Kwun Tong Garden Estate

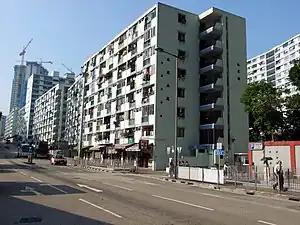
Hung Cheuk Lau, Kwun Tong Garden Estate

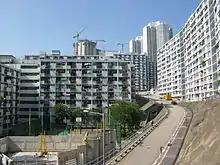
Hung Cheuk Lau and Wah Mei Lau, Kwun Tong Garden Estate

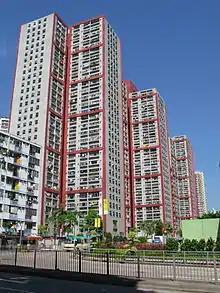
Lotus Tower

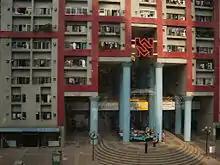
Entrance of Lotus Tower

Kwun Tong Garden Estate, or Garden Estate, is a public housing estate in Ngau Tau Kok, Kwun Tong, Kowloon, Hong Kong, developed by the Hong Kong Housing Society, near the MTR Kwun Tong line's Ngau Tau Kok station. It is the largest Housing Society estate by number of flats (4,921).